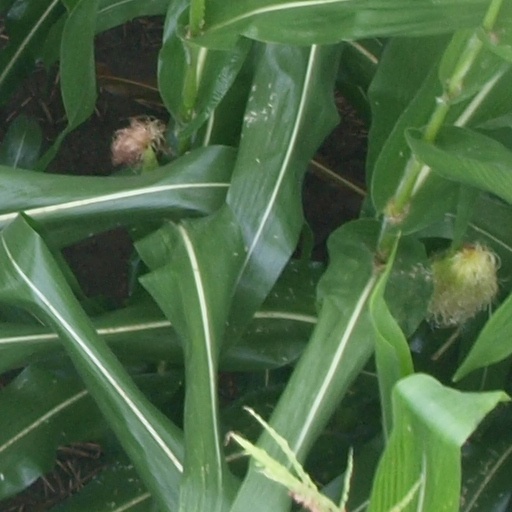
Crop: maize; corn